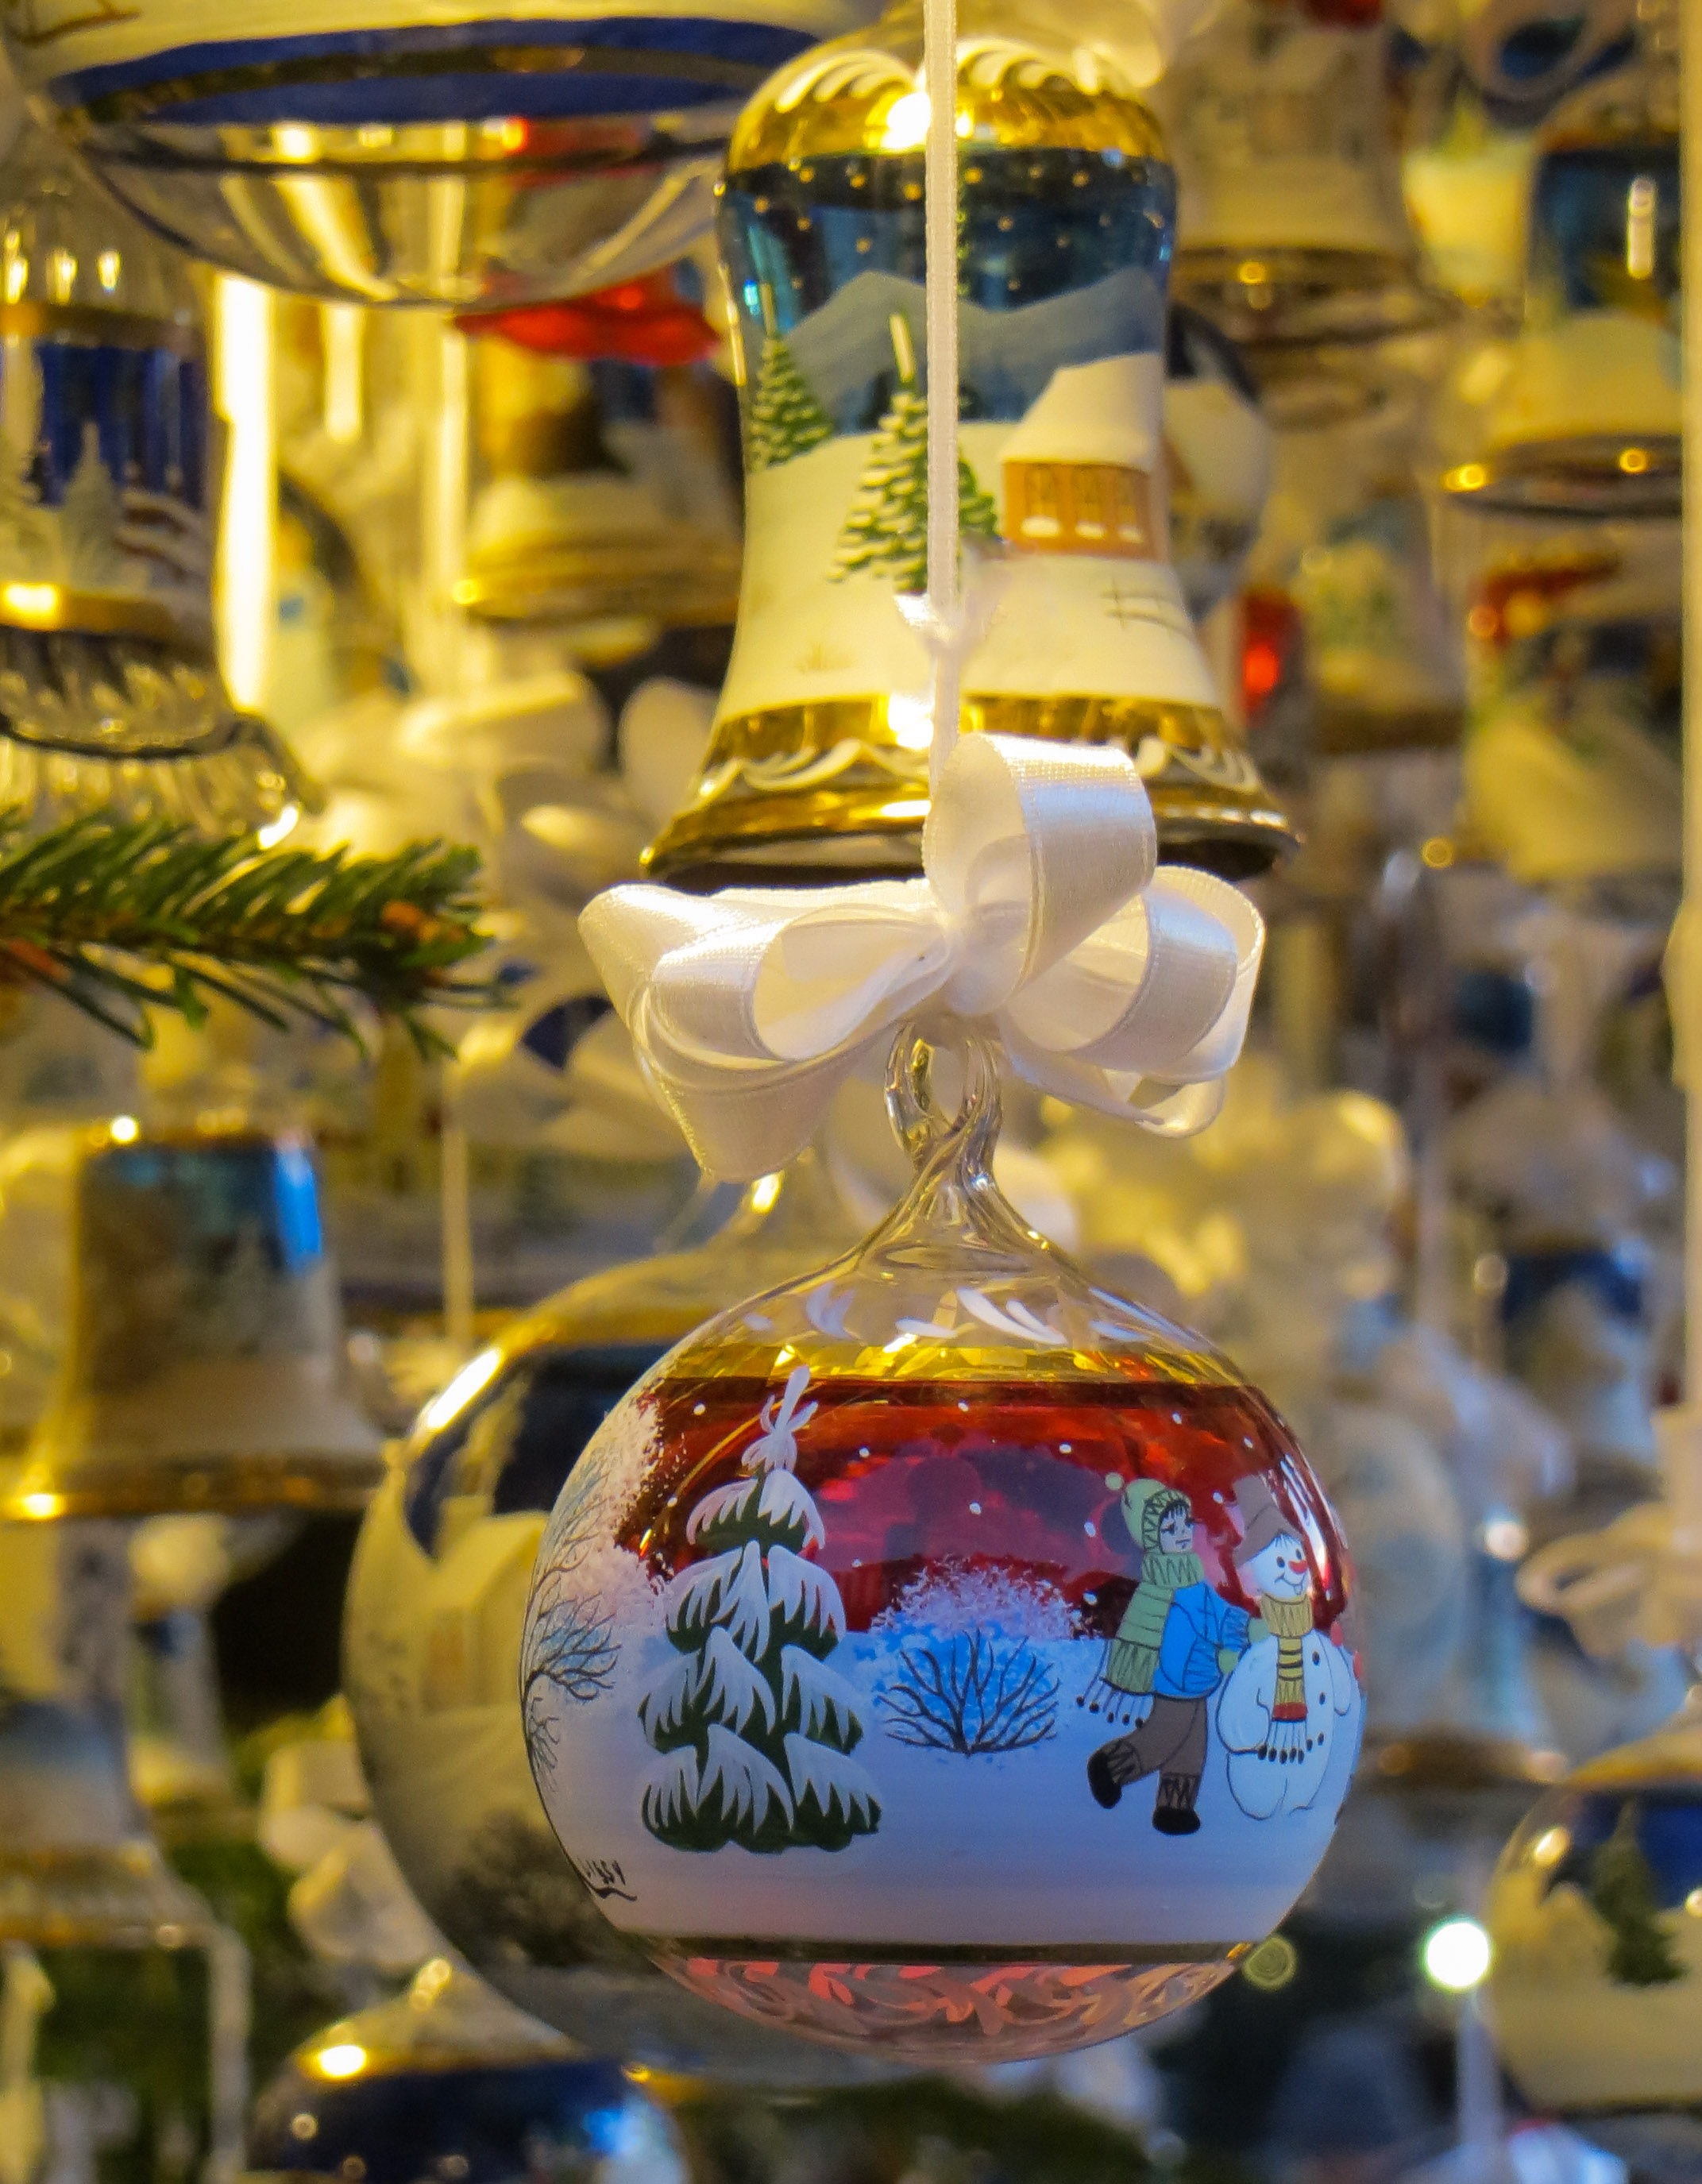
glass, amusement park, color, christmas, christmas bauble, christmas market, glass ball, glass art, christmas bude